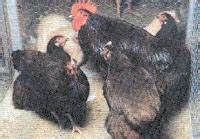
Label: chicken